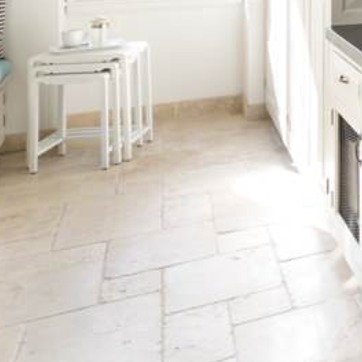
Material: tile